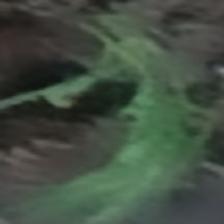
Label: clustered